Oklahoma City University

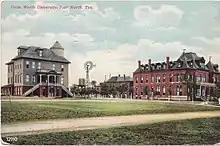
Postcard of Fort Worth University, 1908

Oklahoma City University began as "Epworth University", a project by local developer Anton H. Classen, who sought to begin a Methodist university in conjunction with other development projects. Construction began in 1902 and the school opened in 1904, three years before statehood, with an enrollment of 100 students. Anton Classen was heavily involved with development of early Oklahoma City and advanced the idea of a Methodist university in Oklahoma and helped spark the ideas of the Methodist Church to establish a Methodist university in Oklahoma. Construction began in 1902 and classes started in 1904 with enrollment growing by almost 100 students during that first year.